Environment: real
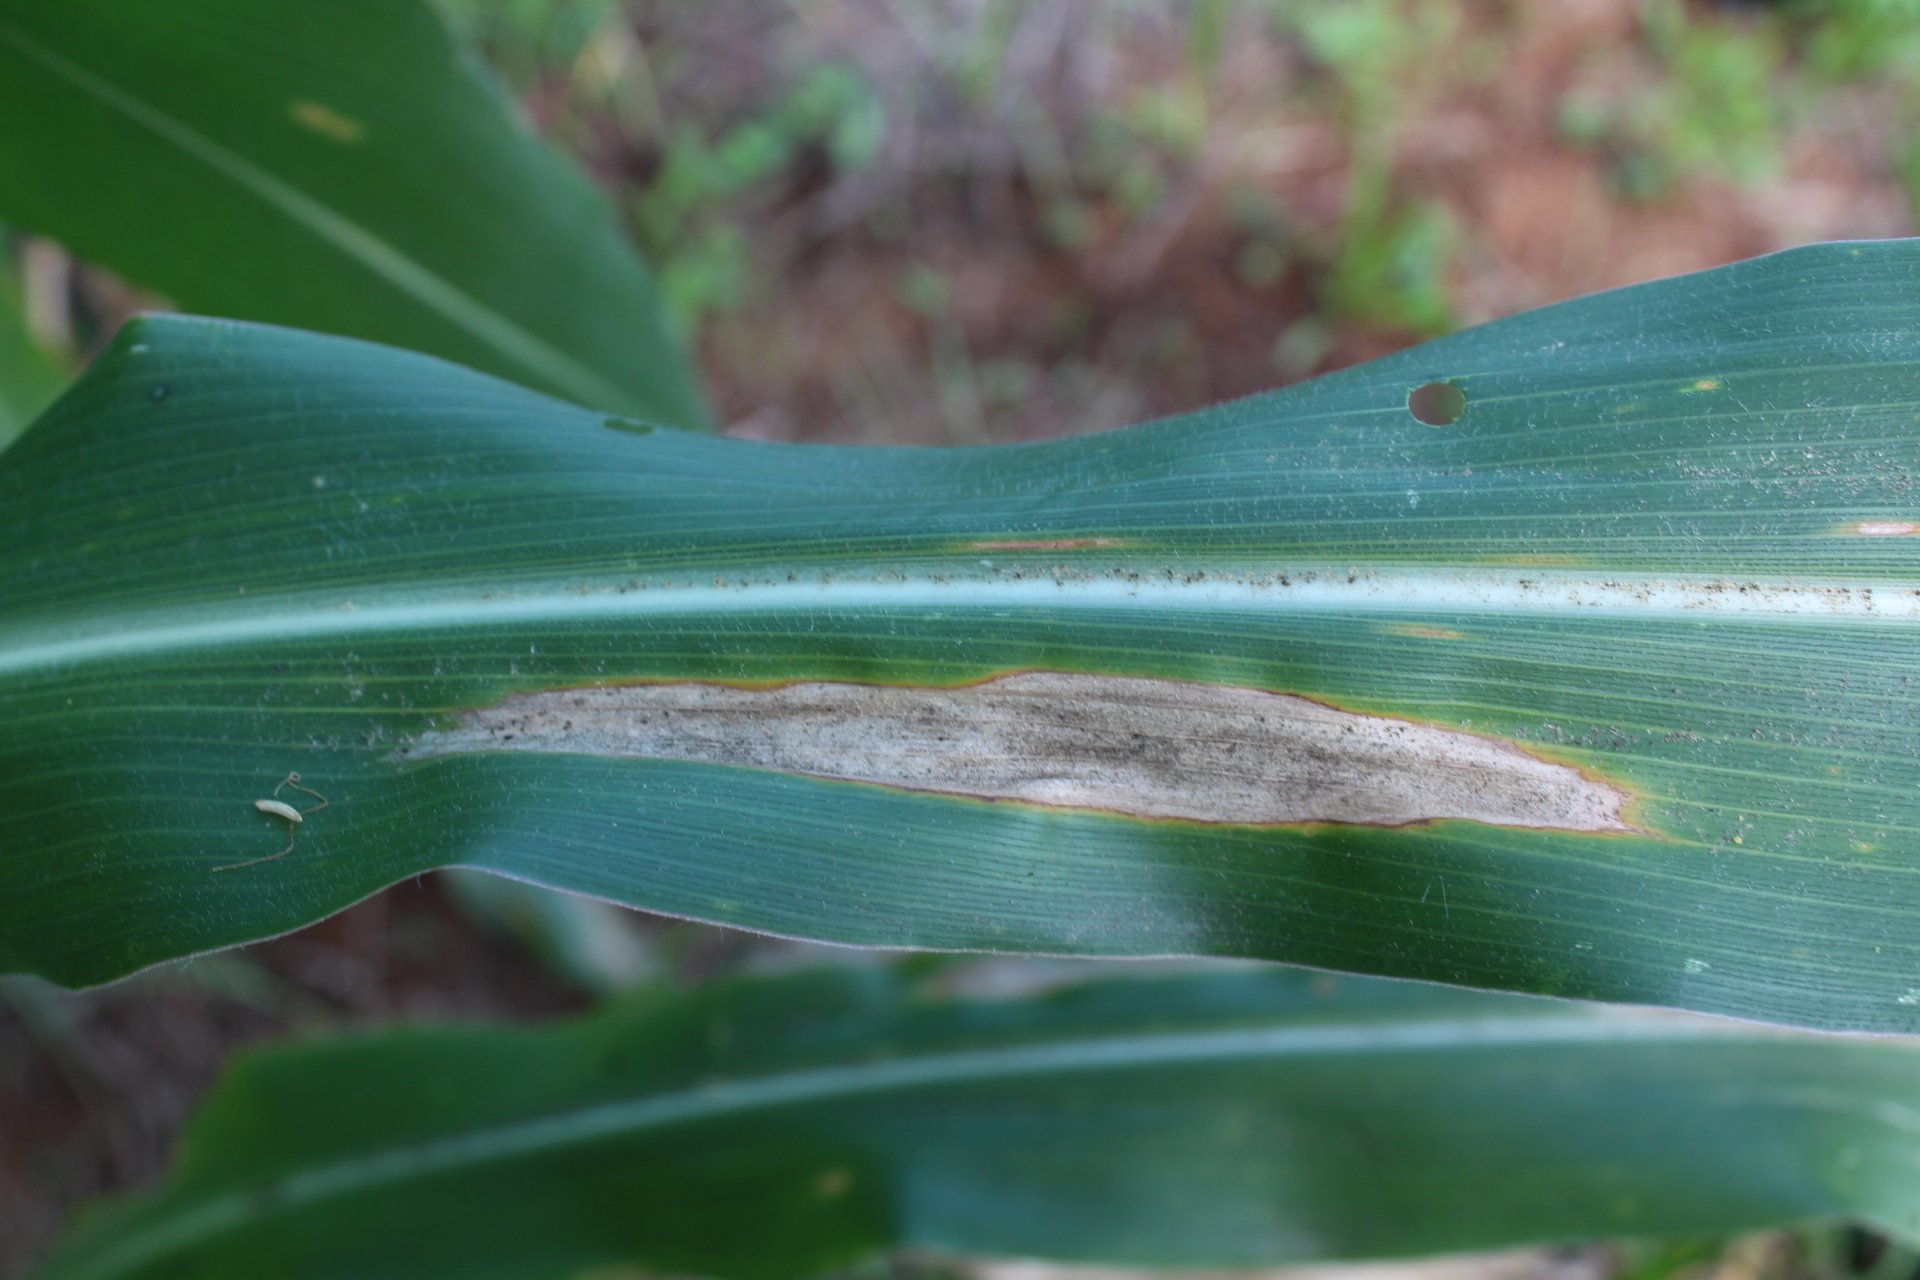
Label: gray_leaf_spot